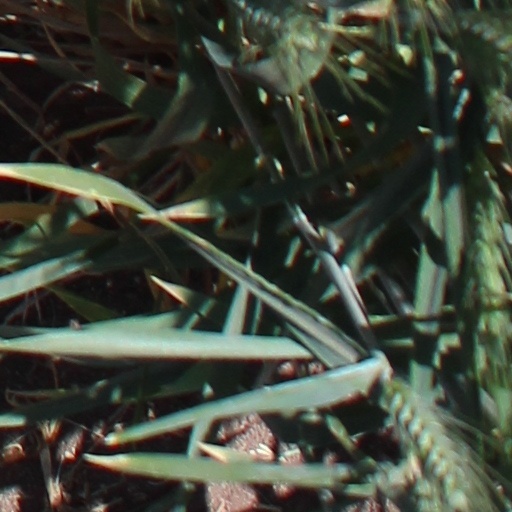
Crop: wheat